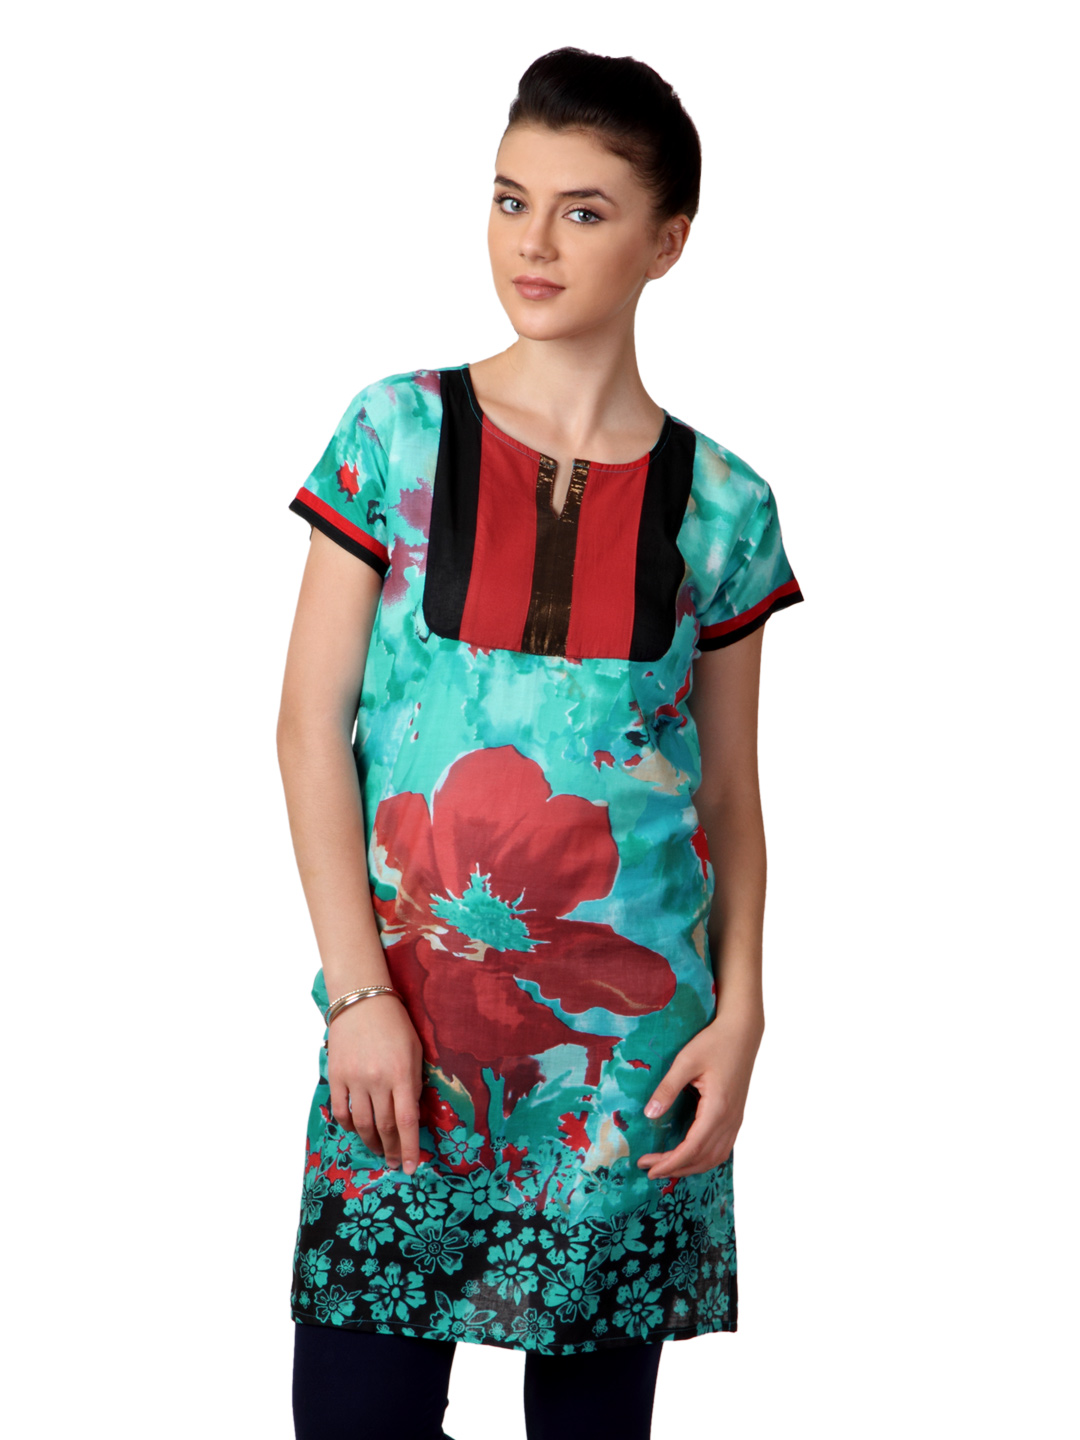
Shree Women Blue and Red Printed Kurta
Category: Apparel / Topwear / Kurtas
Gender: Women
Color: Blue
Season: Fall 2012
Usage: Casual